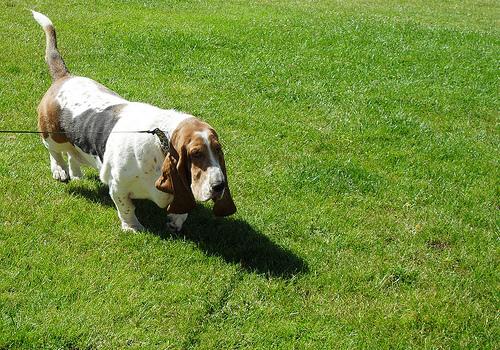
Breed: basset hound